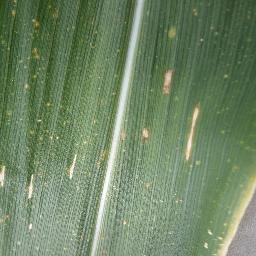
Label: Corn_(Maize)___Gray_Leaf_Spot_(Cercospora)